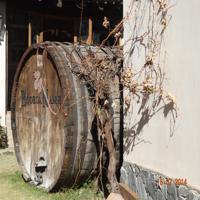
Weather: sun or clear